Birth

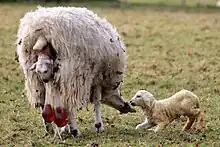
Lambing: the mother licks the first lamb while giving birth to the second

Birth is the act or process of bearing or bringing forth offspring, also referred to in technical contexts as parturition. In mammals, the process is initiated by hormones which cause the muscular walls of the uterus to contract, expelling the fetus at a developmental stage when it is ready to feed and breathe.